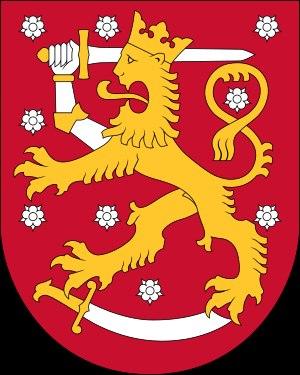
Les armoiries de la Finlande sont constituées d'un lion d'or couronné, debout, sur un champ de gueules. Le lion brandit une épée dans sa patte droite recouverte d'une pièce d'armure, et marche sur un sabre. Des roses d'argent parsèment le fond.